Charles W. Clark

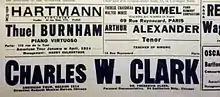
Advertisement in "Musical Leader" magazine in 1914

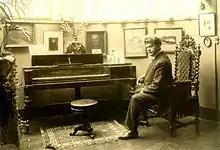
Clark with his piano at home in Paris in 1914

Clark's operatic repertoire consisted primarily of French, German and Italian works along with a few tunes in English. Below are the list of tunes that Clark usually sang in his programs, in alphabetical order by author.